National Assembly (Cambodia)

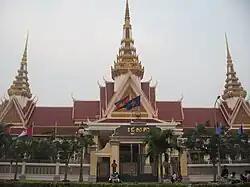
National Assembly building

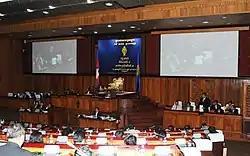
Parliament session in 2013

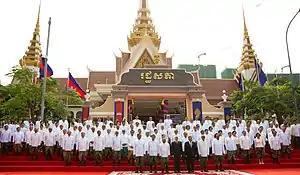
Members of the sixth National Assembly of Cambodia with King Norodom Sihamoni, 5 September 2018.

The current National Assembly originated as the Constituent Assembly, a legislative body elected during the United Nations Transitional Authority in Cambodia (UNTAC). After the 1993 election, the Assembly met and adopted a new constitution for Cambodia. After enactment of the 1993 Constitution, the Constituent Assembly was renamed the National Assembly.